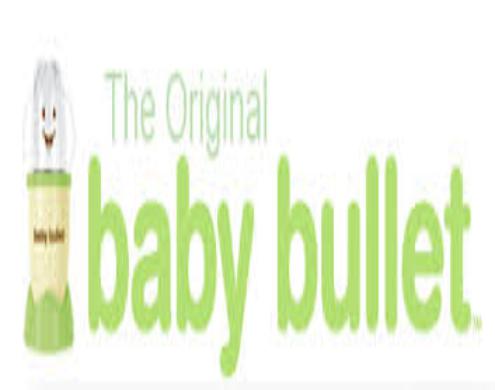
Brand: baby bullet
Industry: Necessities